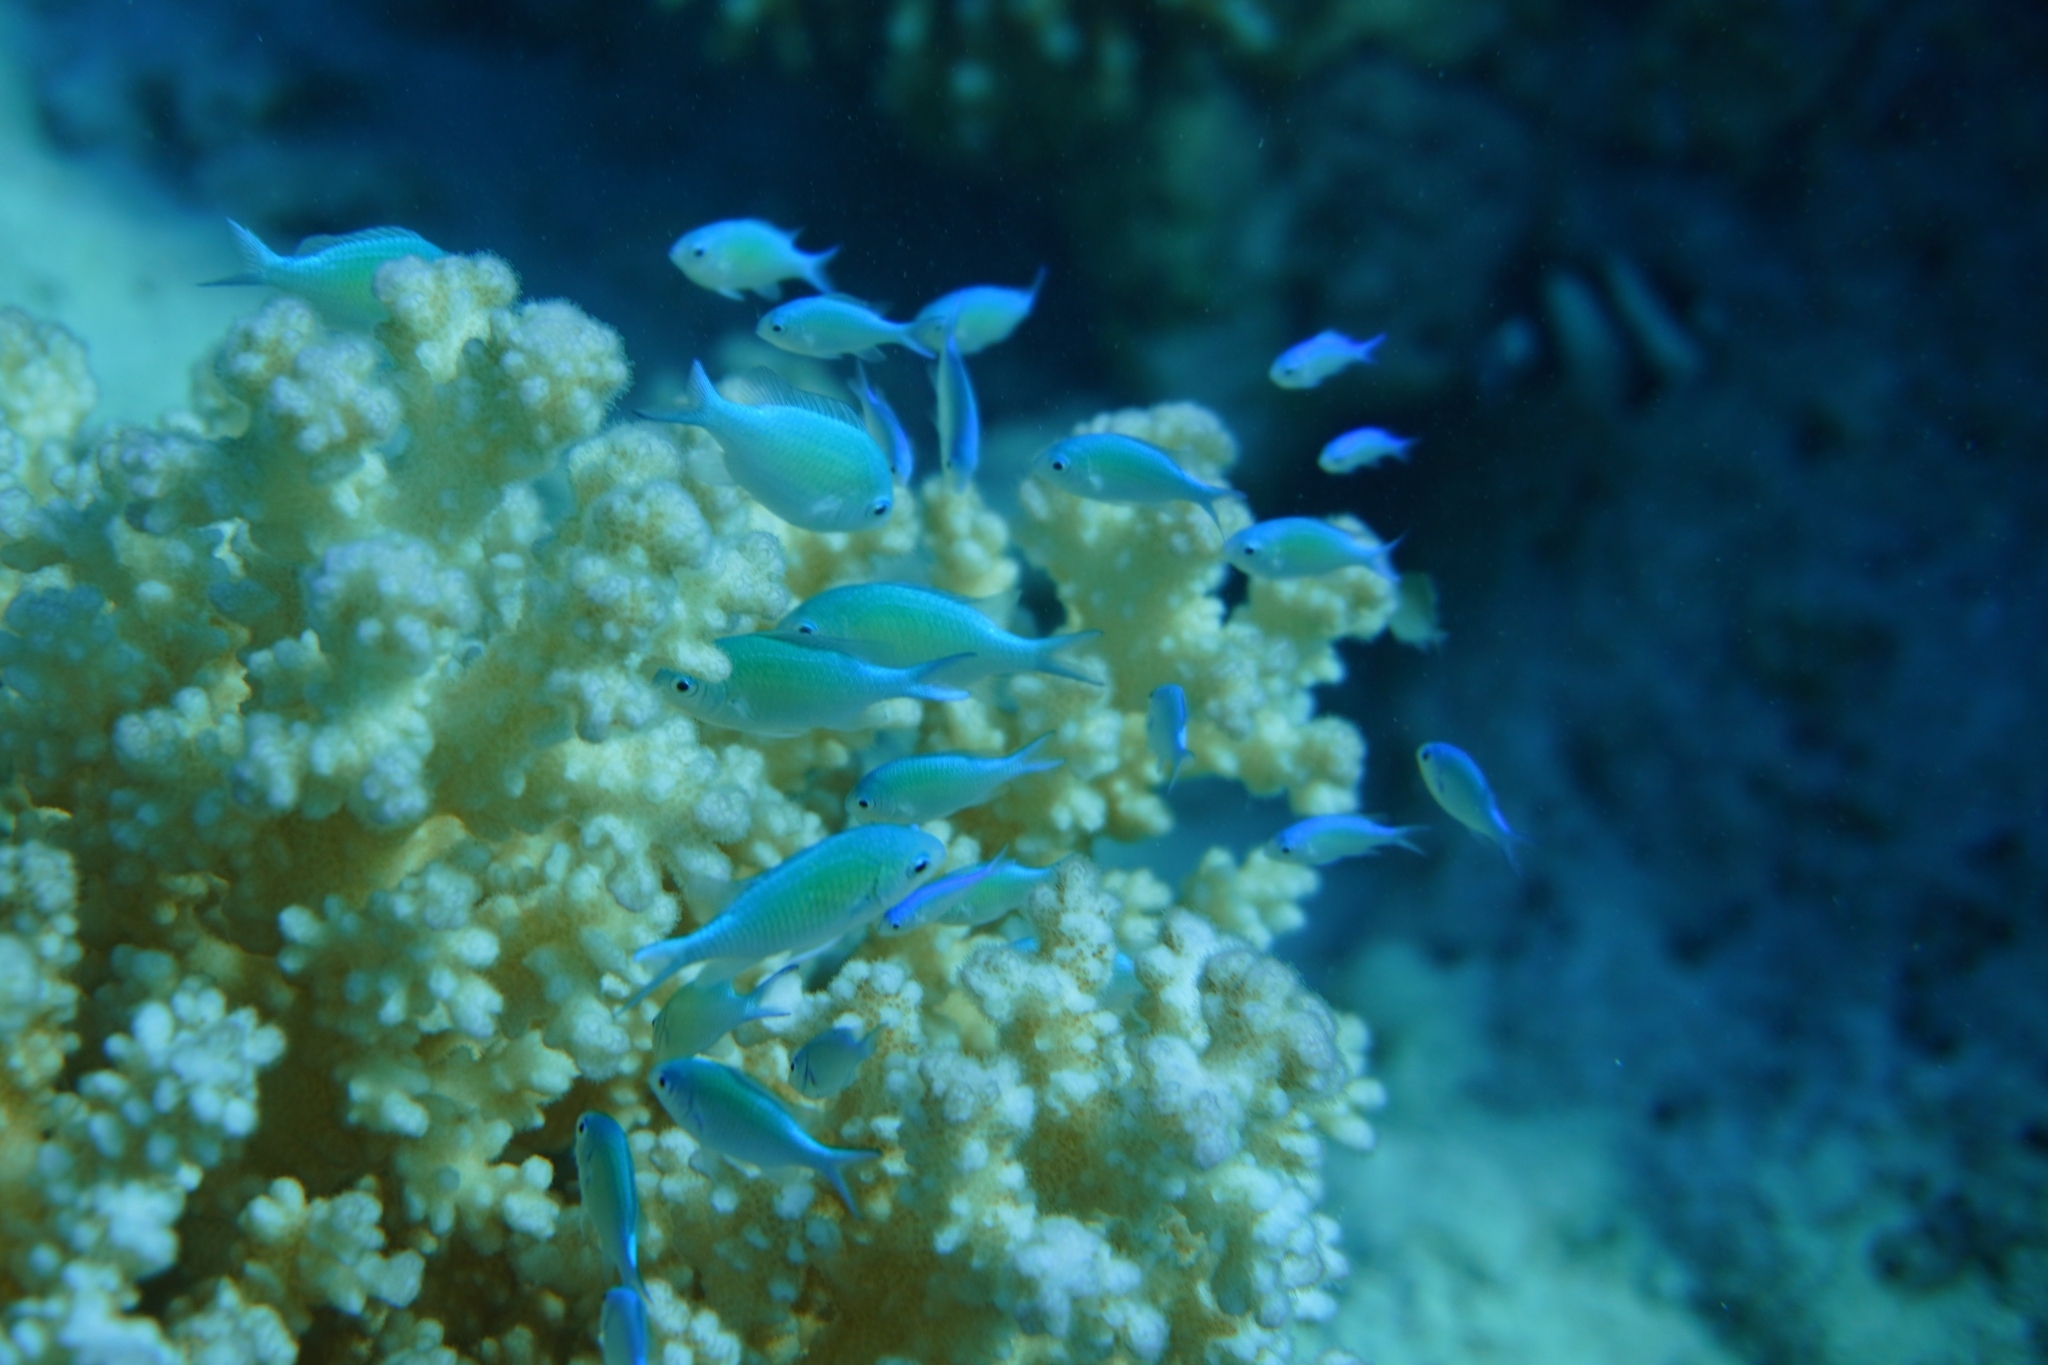
Chromis viridis (Blue-green Chromis)